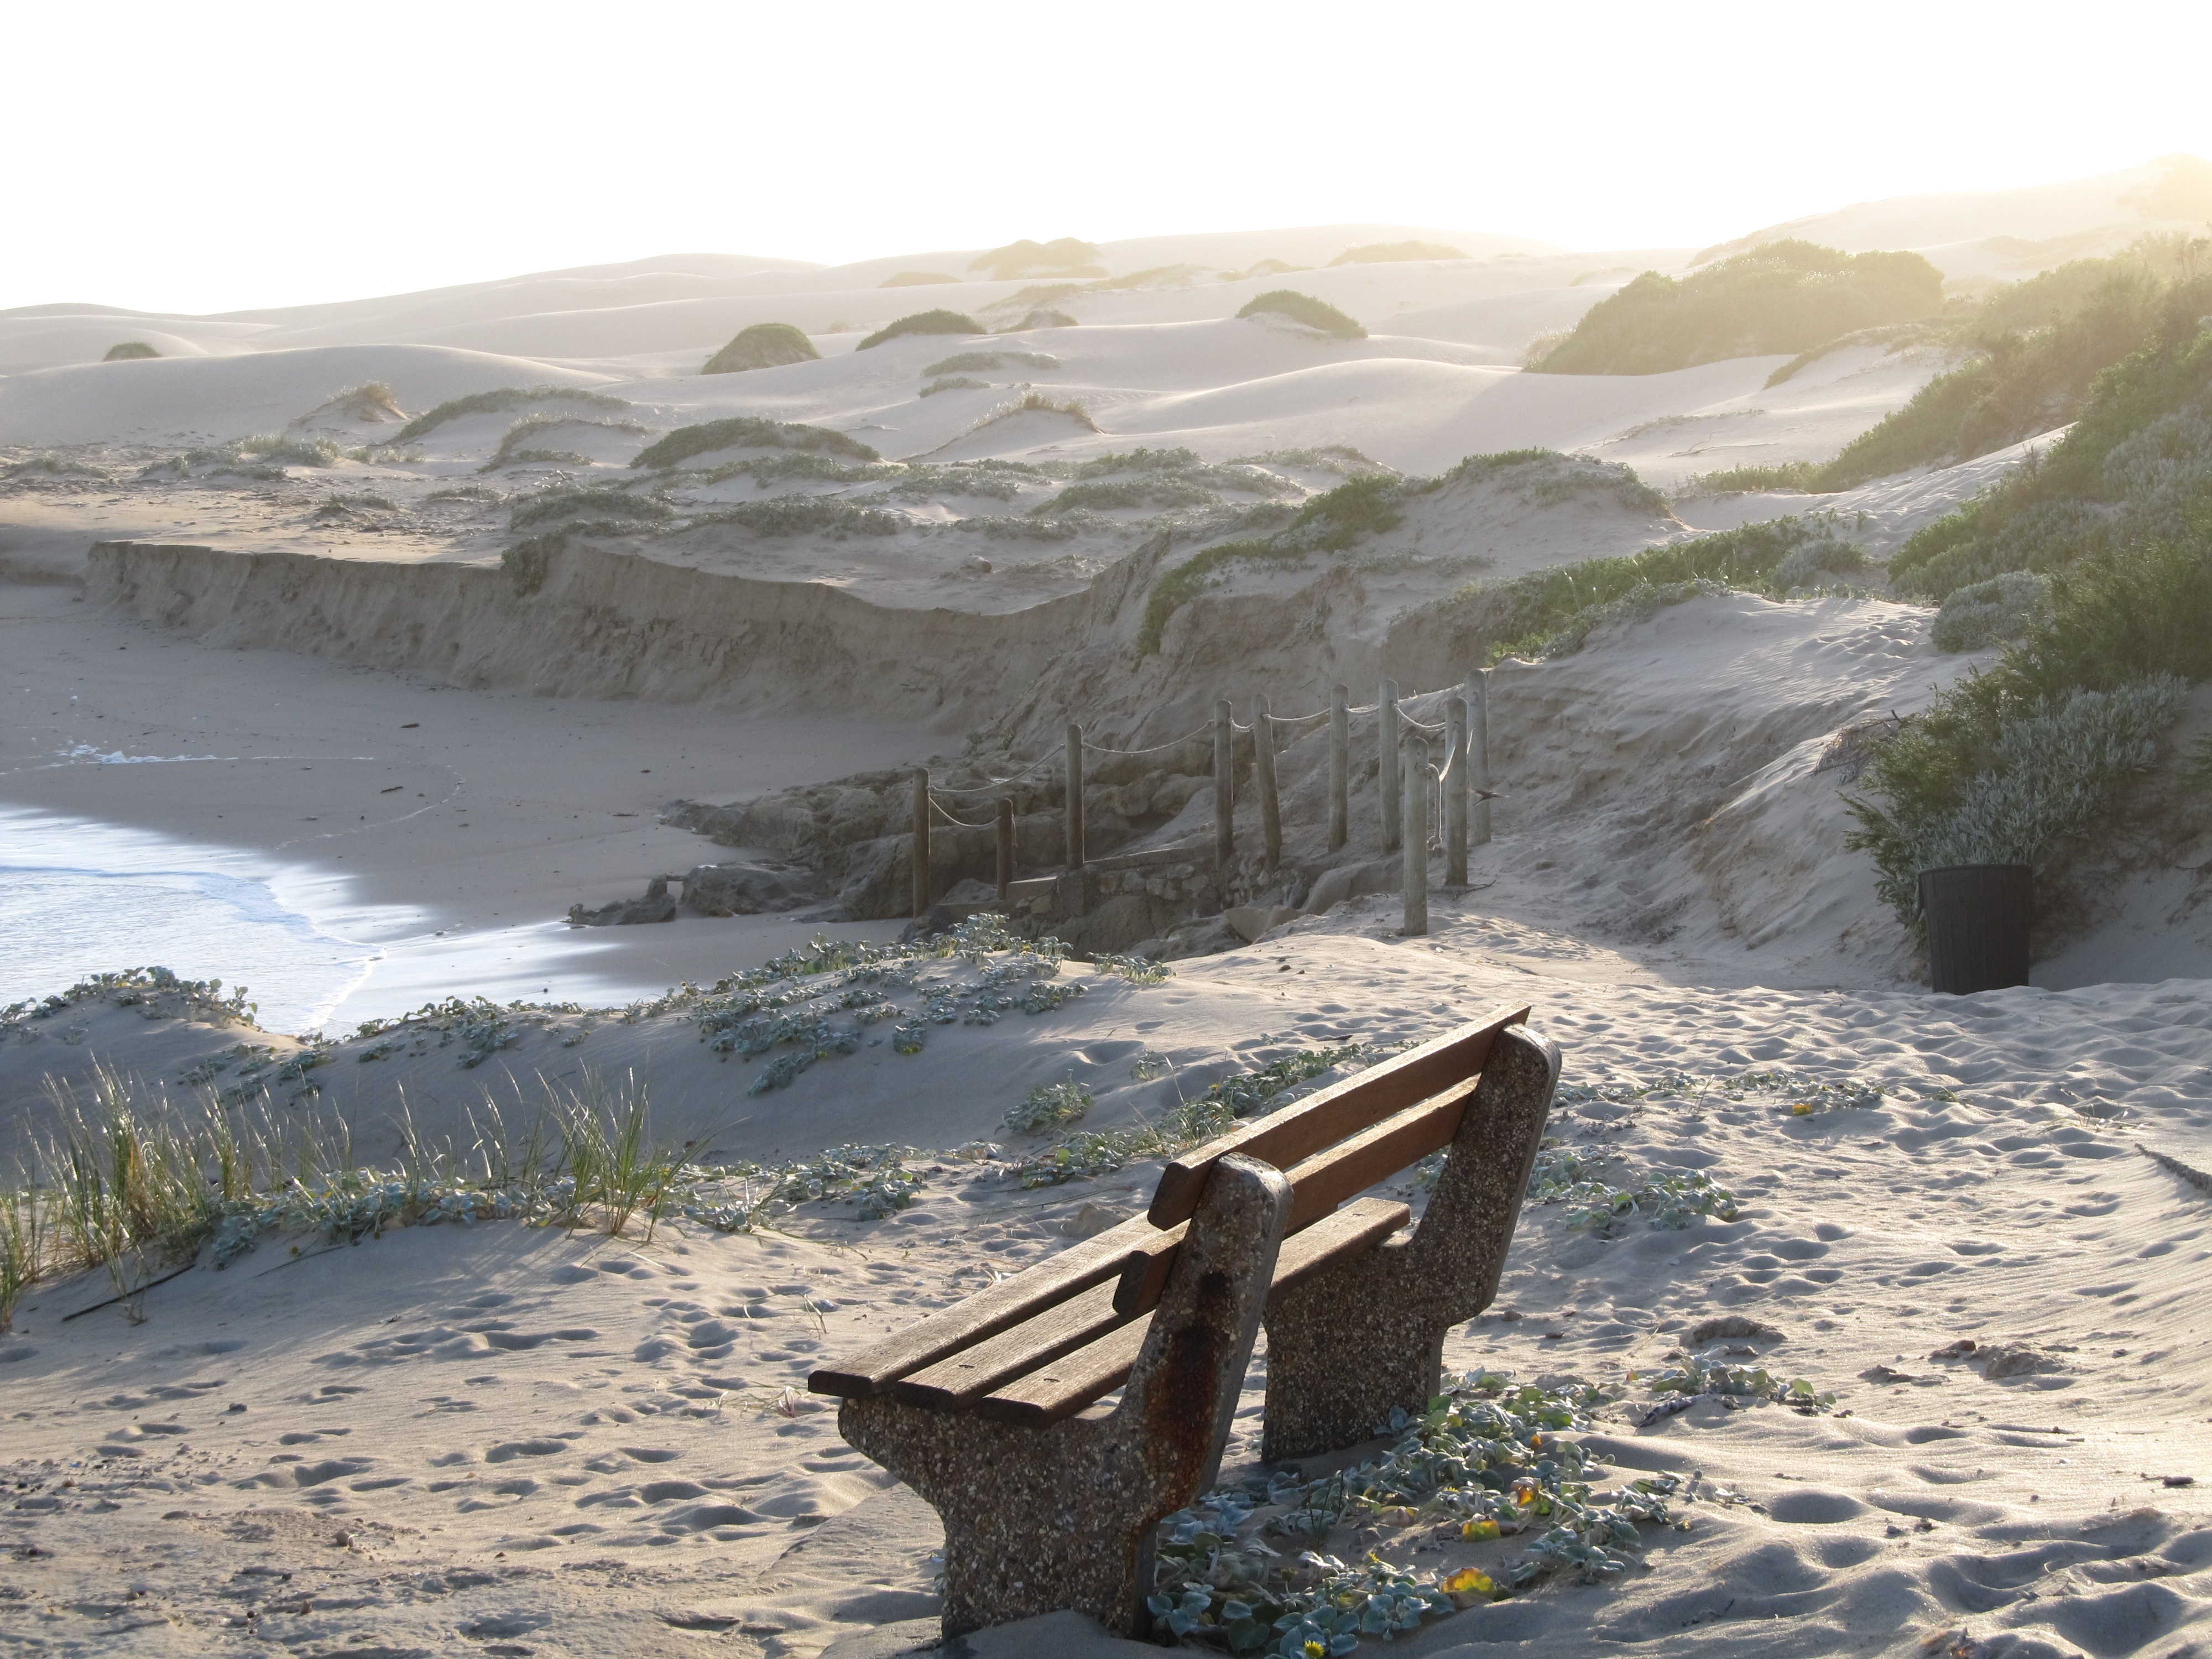
beach, landscape, sea, coast, sand, rock, ocean, wilderness, mountain, snow, winter, bench, shore, wave, seat, lake, view, valley, mountain range, coastline, cliff, relax, rest, tourism, leisure, terrain, material, geology, wooden, landform, natural environment